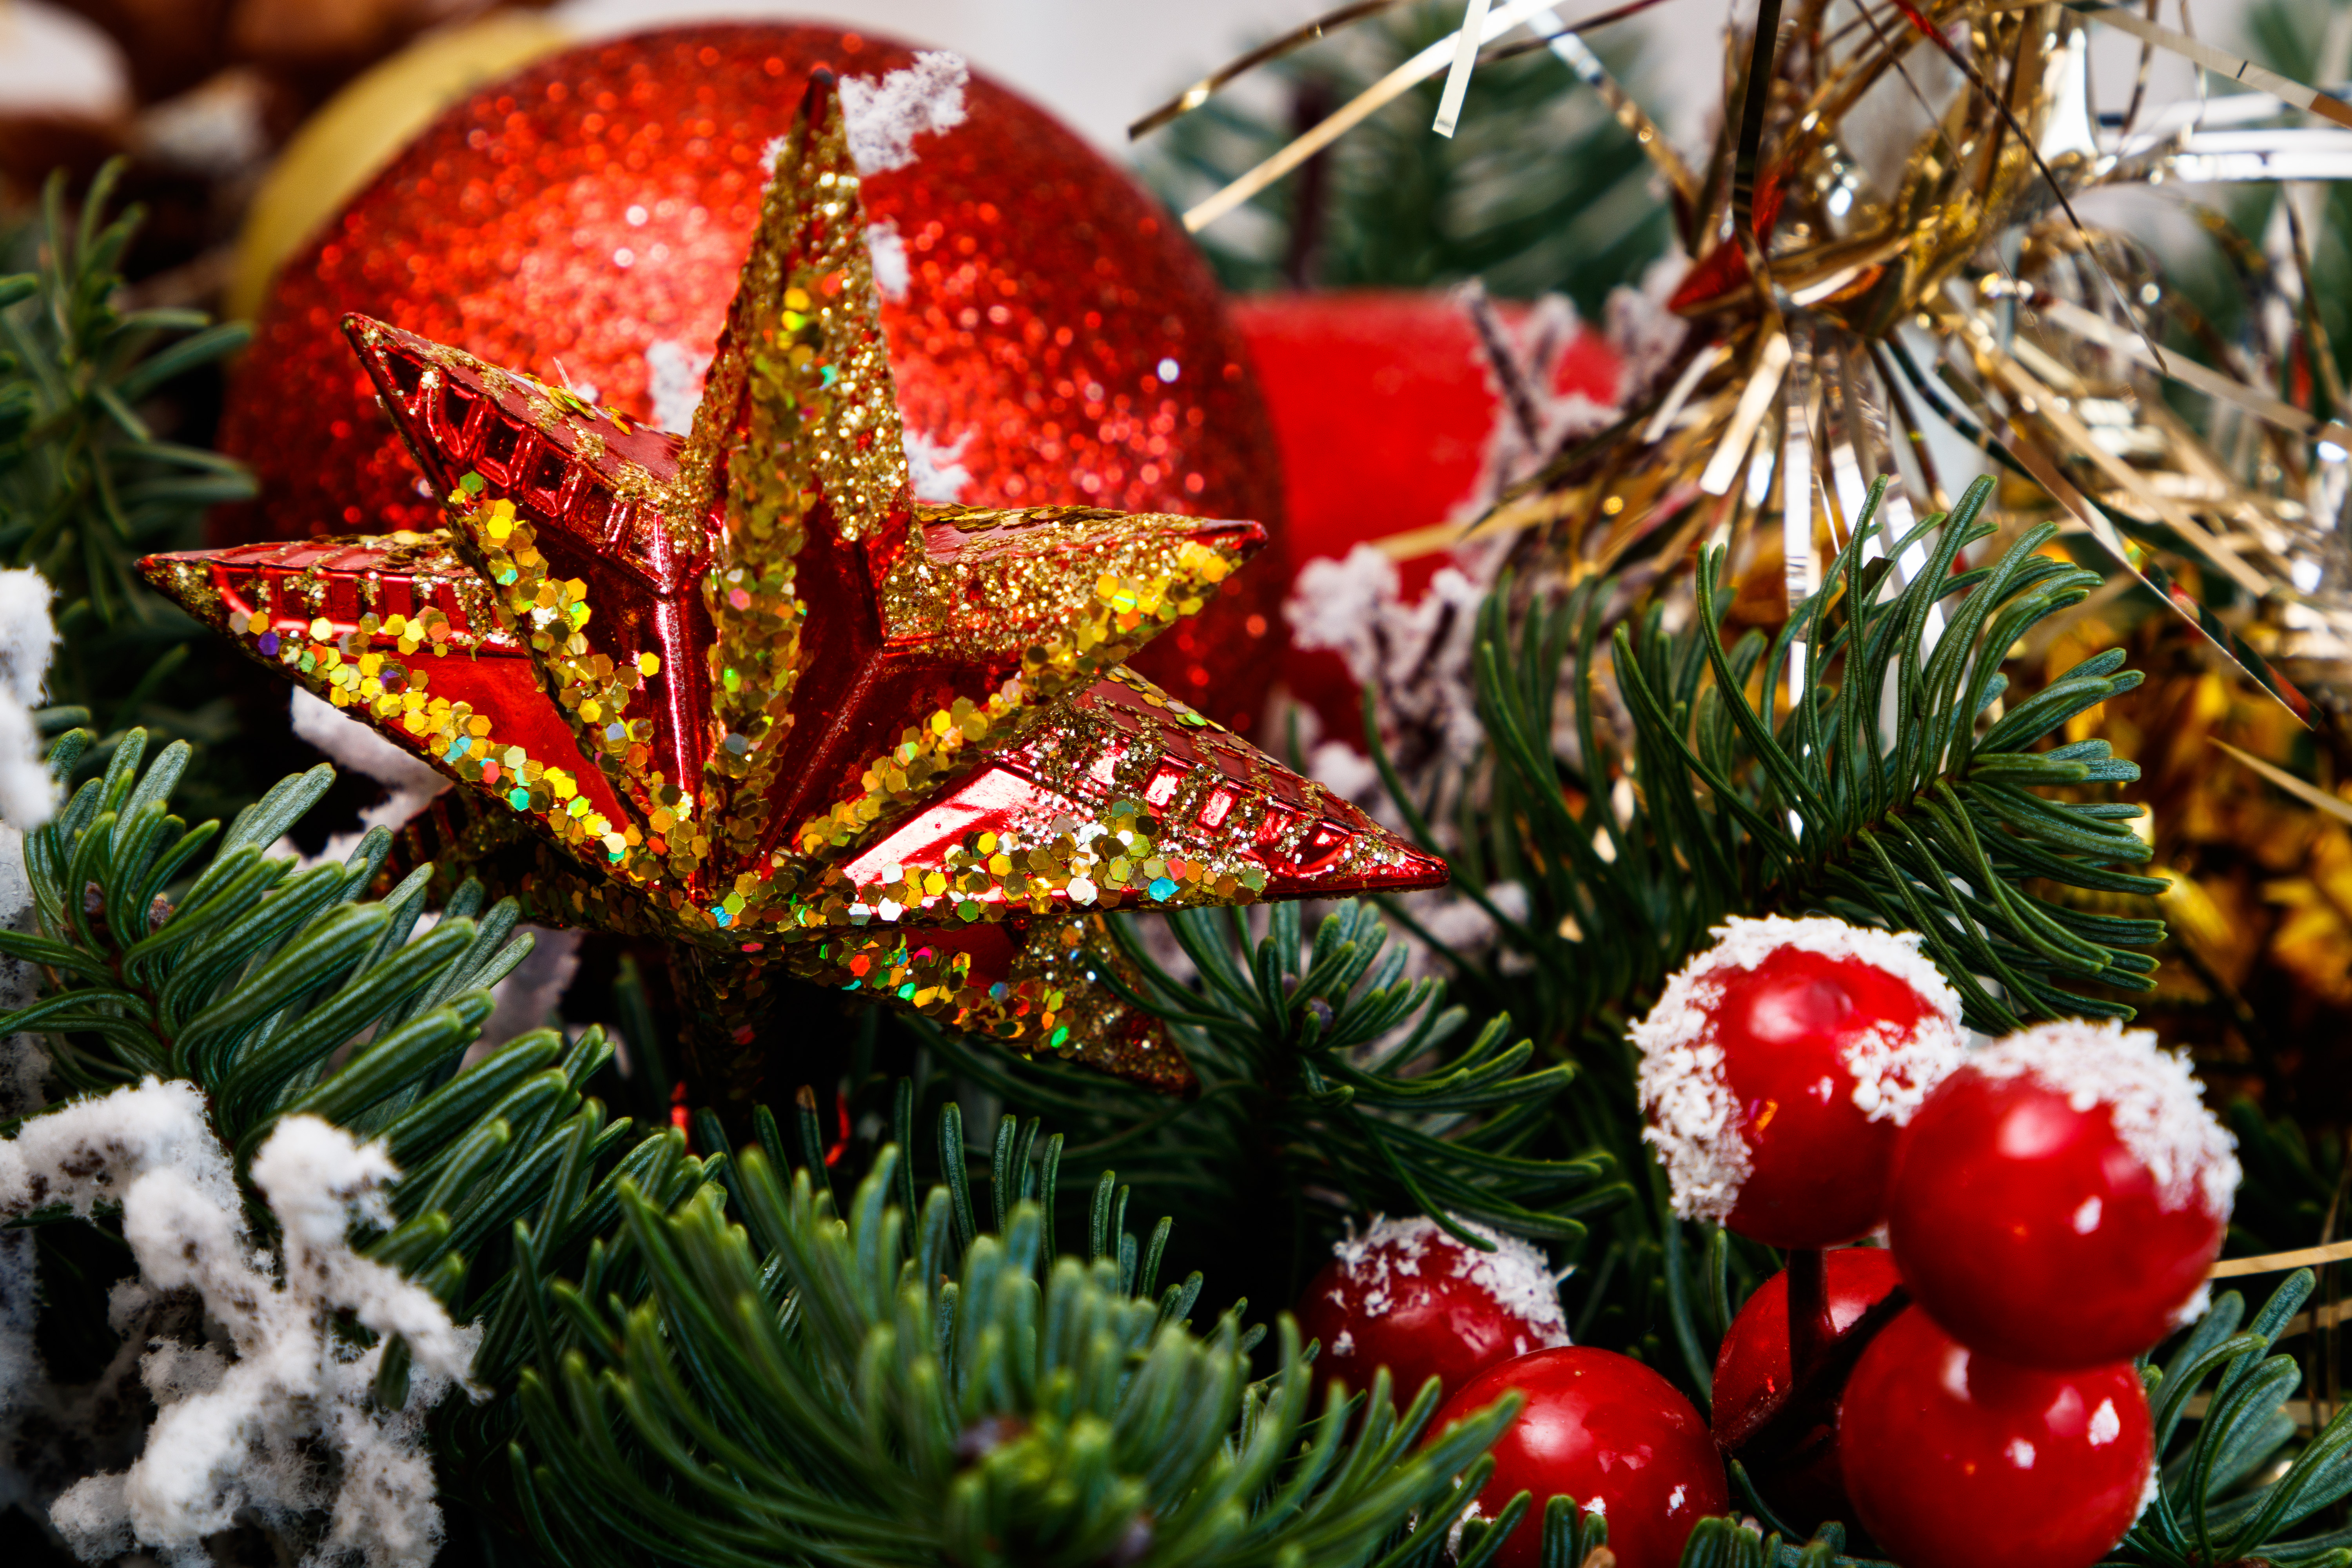
christmas, new year, christmas tree, christmas tree toy, decorations, christmas garland, winter, christmas ball, New Year's pictures, christmas pictures, holiday, balls, lights, night, shine, fun, event, christmas decoration, christmas ornament, Holiday ornament, woody plant, interior design, ornament, insect, butterfly, pine family, evergreen, natural material, invertebrate, christmas eve, conifer, arthropod, tradition, christmas lights, pollinator, fir, silver, silvertip fir, pine, moths and butterflies, festival, cypress family, decoration, white pine, Yellow fir, sphere, macro photography